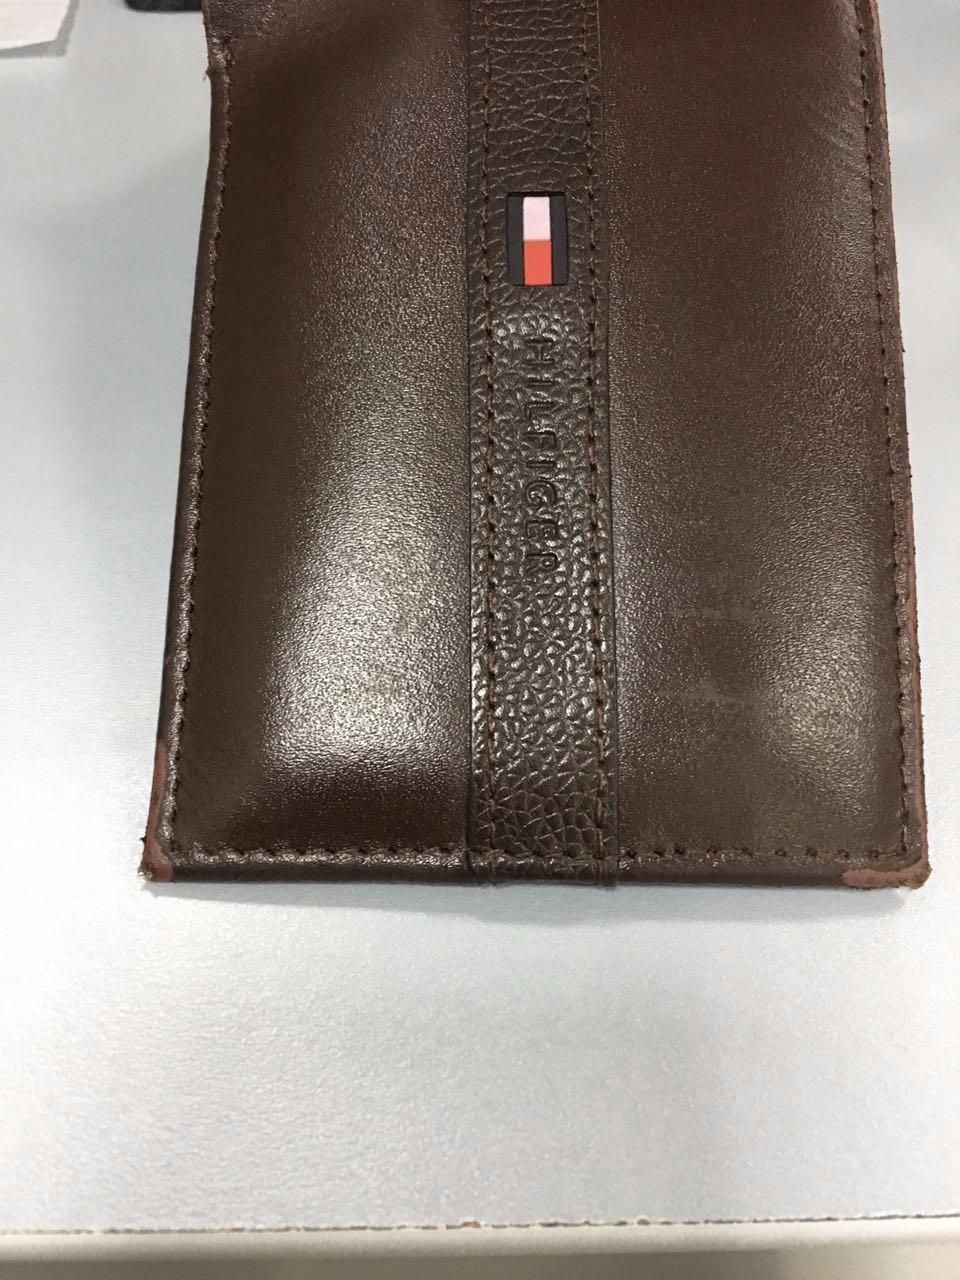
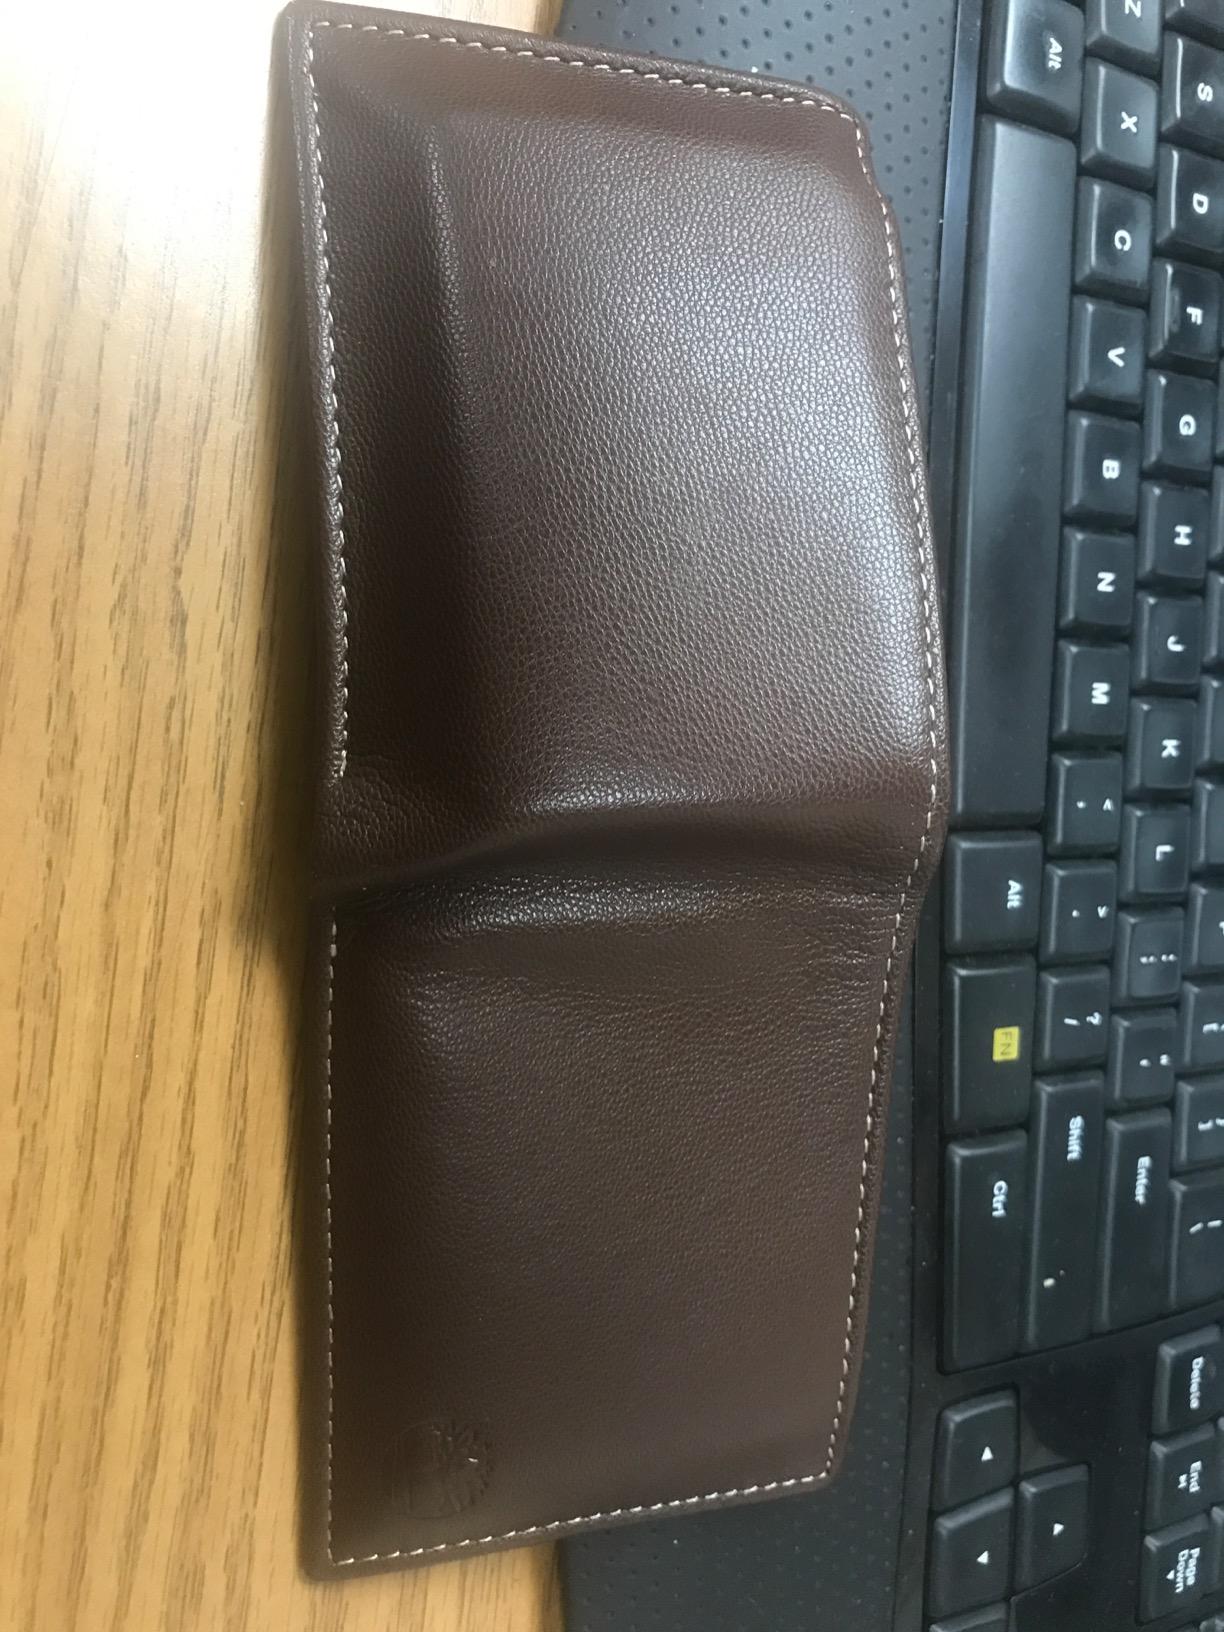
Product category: accessories_wallet
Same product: no